Thomas Bangs Thorpe

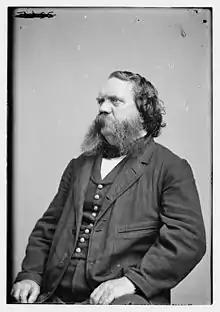
Thomas Bangs Thorpe, between 1855 and 1865

Thomas Bangs Thorpe (1815–1878) was an American antebellum humorist, painter, illustrator, and author. He is best known for the short story "The Big Bear of Arkansas", which was first published in the periodical "Spirit of the Times" in 1841.